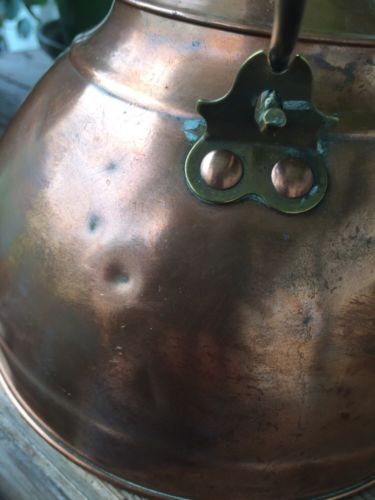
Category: kettle